Characters in Romeo and Juliet

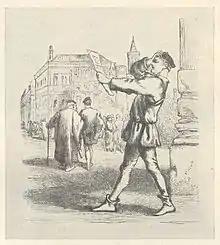
The hapless servant attempting to find the people named on a list he cannot read

Juliet Capulet, the female protagonist, is the only daughter of Lord and Lady Capulet. At the time of the play, she is almost fourteen years old. As a child, she was cared for by the Nurse, who remains her confidante.